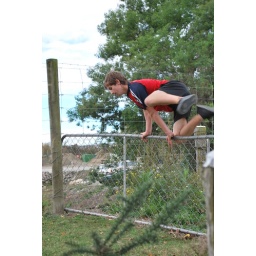
Daniel vaulting over a fence near the Motueka river